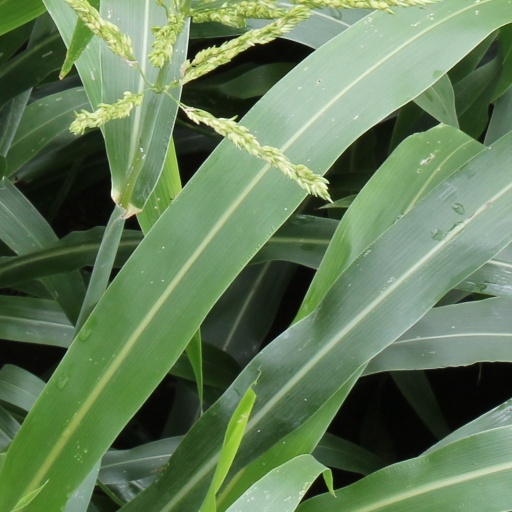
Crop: sorghum